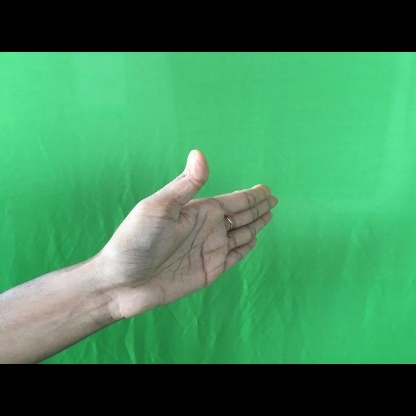
Mudra: Ardhachandran